The Pleasure of Finding Things Out

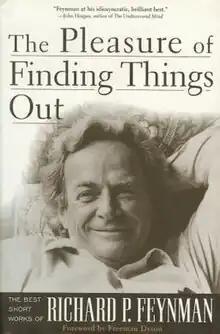
1999 hardcover edition

The Pleasure of Finding Things Out is a collection of short works from American physicist Richard Feynman, including interviews, speeches, lectures, and printed articles. Among these is his famous 1959 lecture "There's Plenty of Room at the Bottom", his report on the Space Shuttle "Challenger" disaster, and his speech on scientific integrity in which he coined the term "cargo cult science". The original foreword was written by Freeman Dyson.